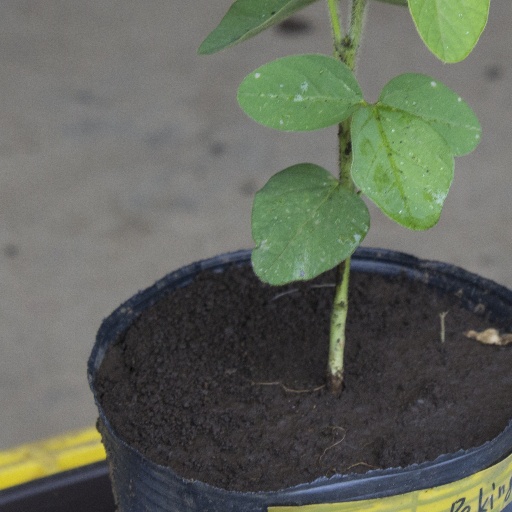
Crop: soybean